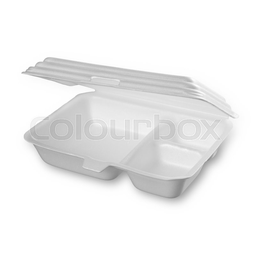
Label: paper